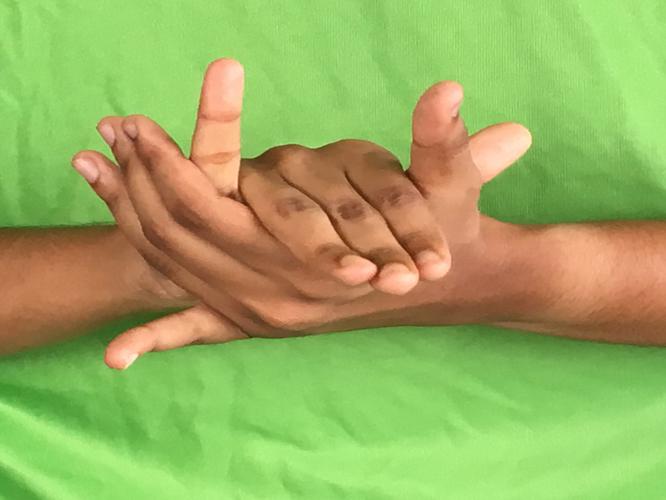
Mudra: Kurma
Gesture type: double_hand